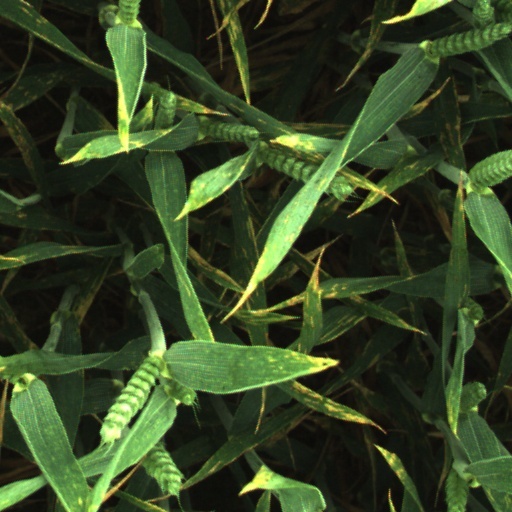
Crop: wheat